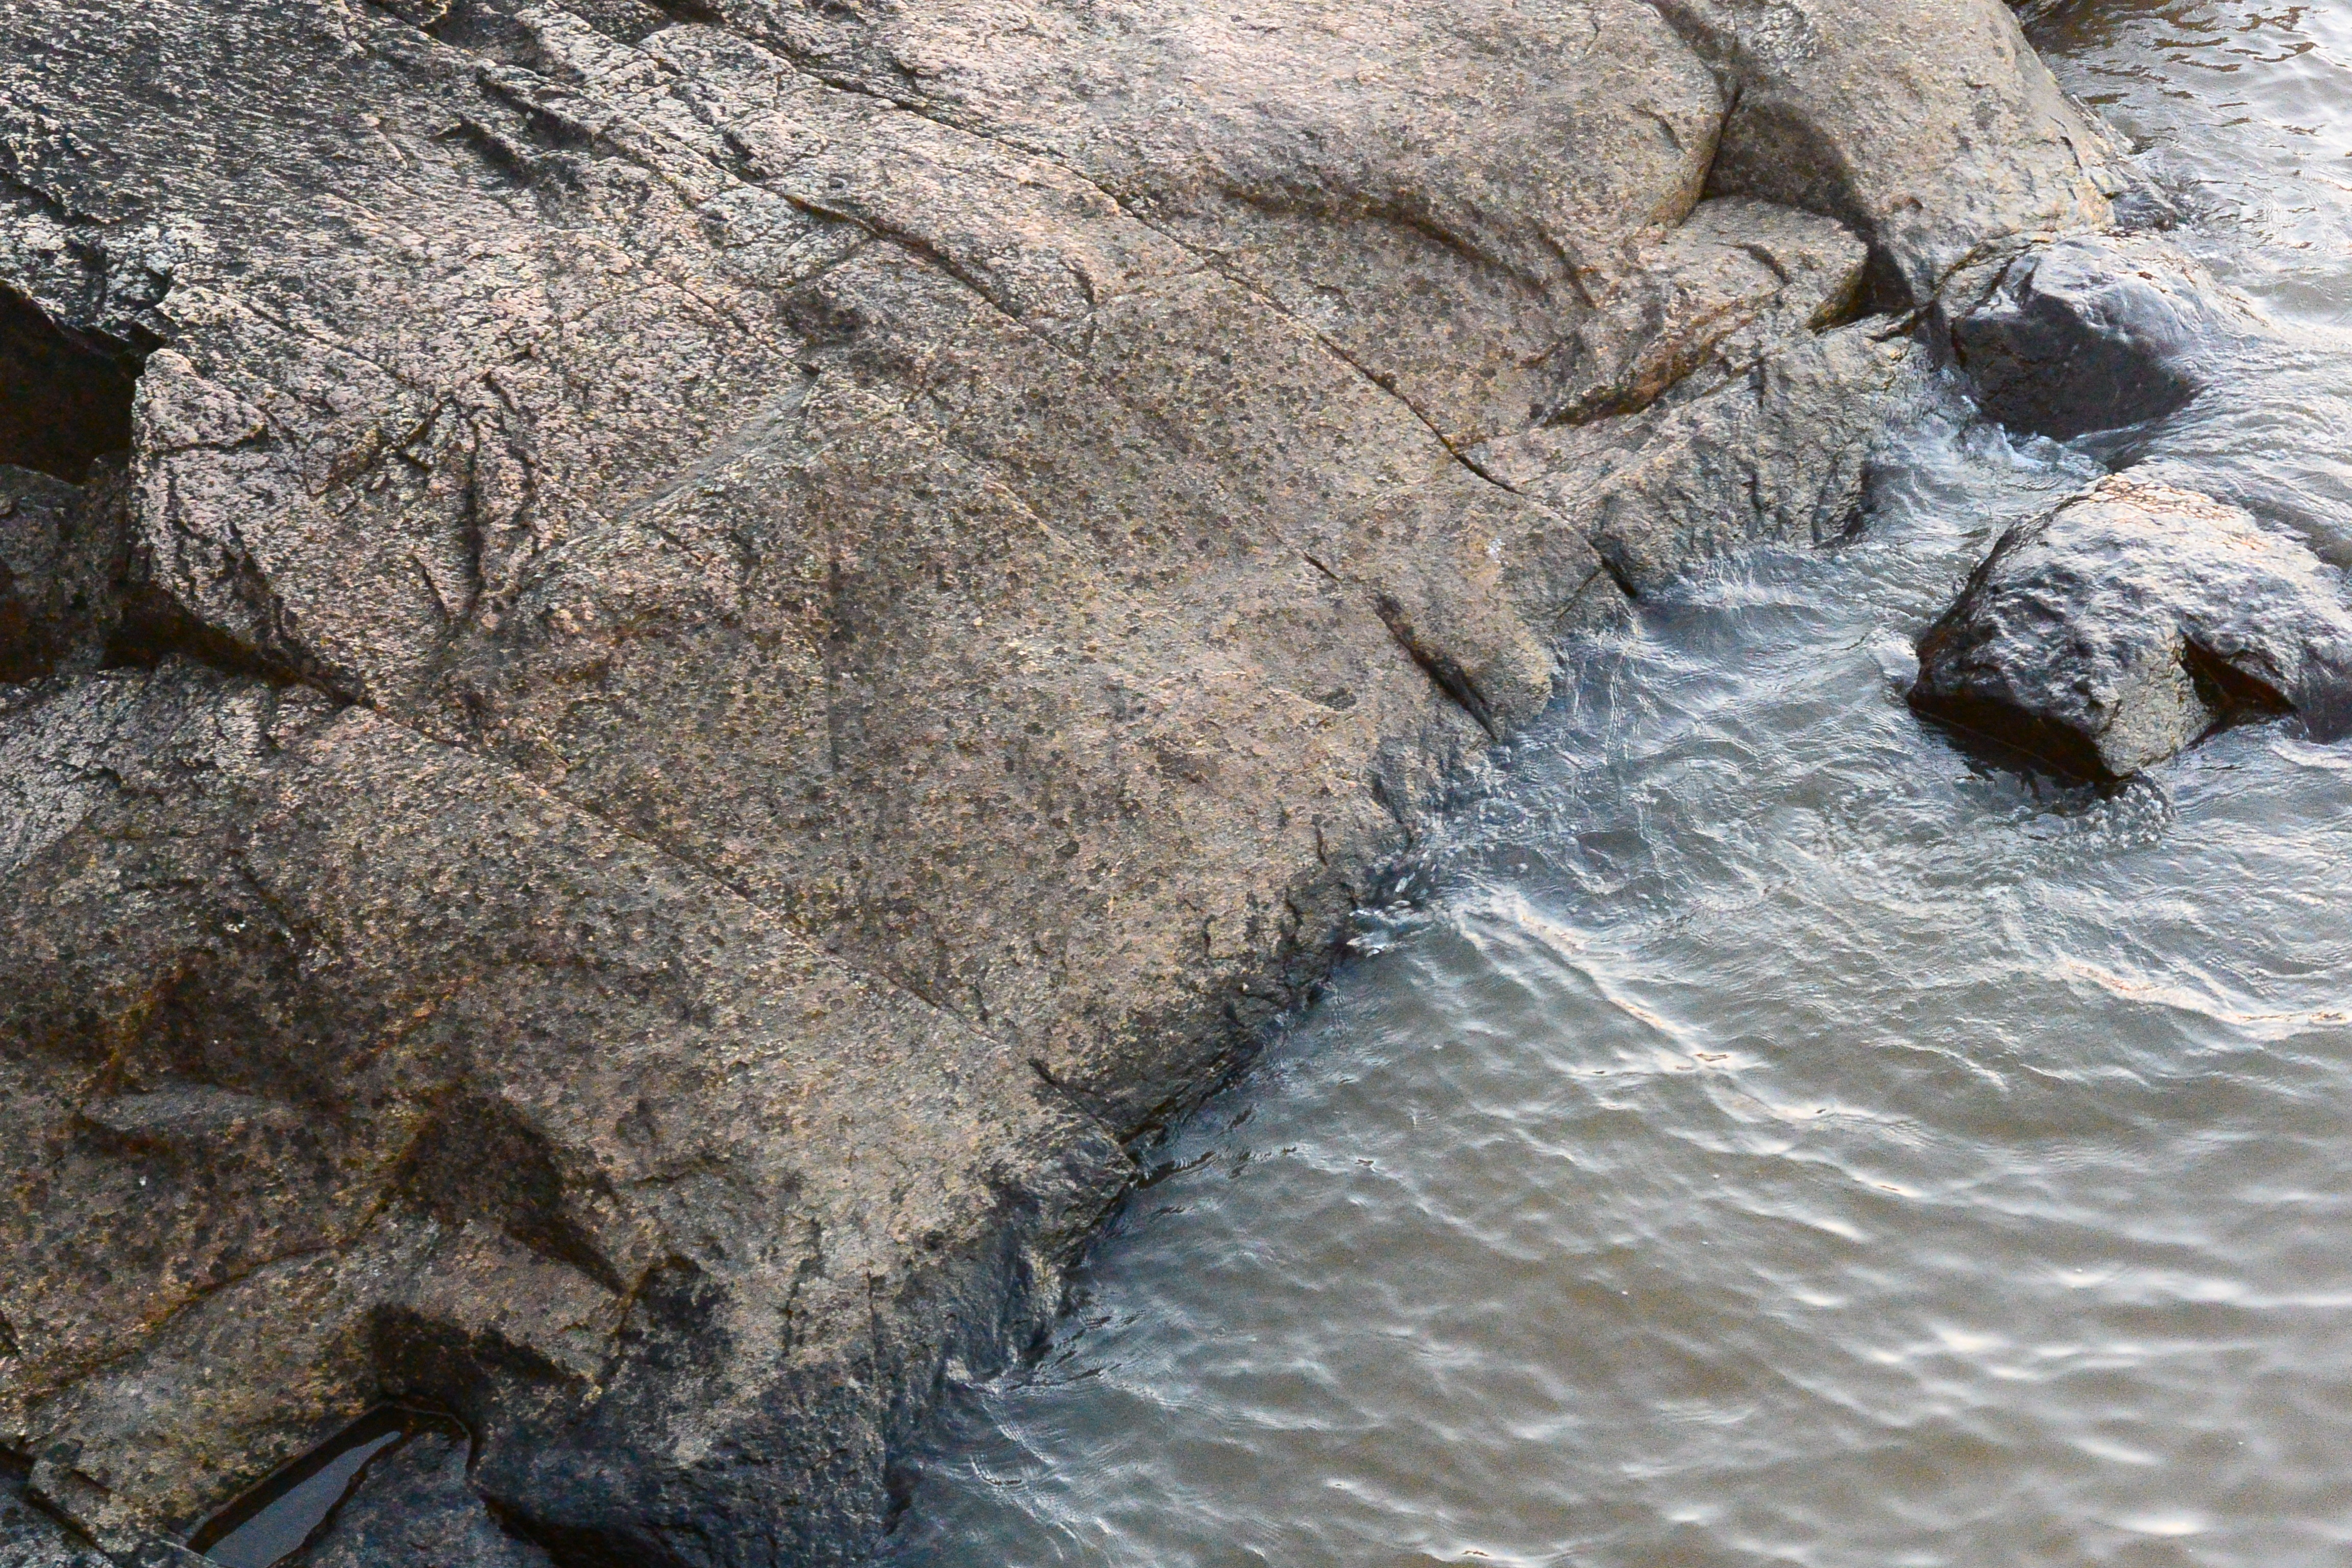
sea, water, nature, rock, shore, river, wildlife, stream, rapid, terrain, rocks, stones, geology